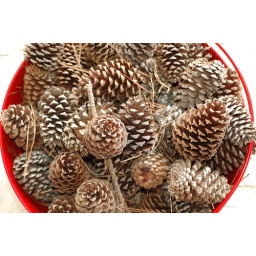
Gathered pinecones from the woods and put them in a shiny red bucket by our front door at Christmas.